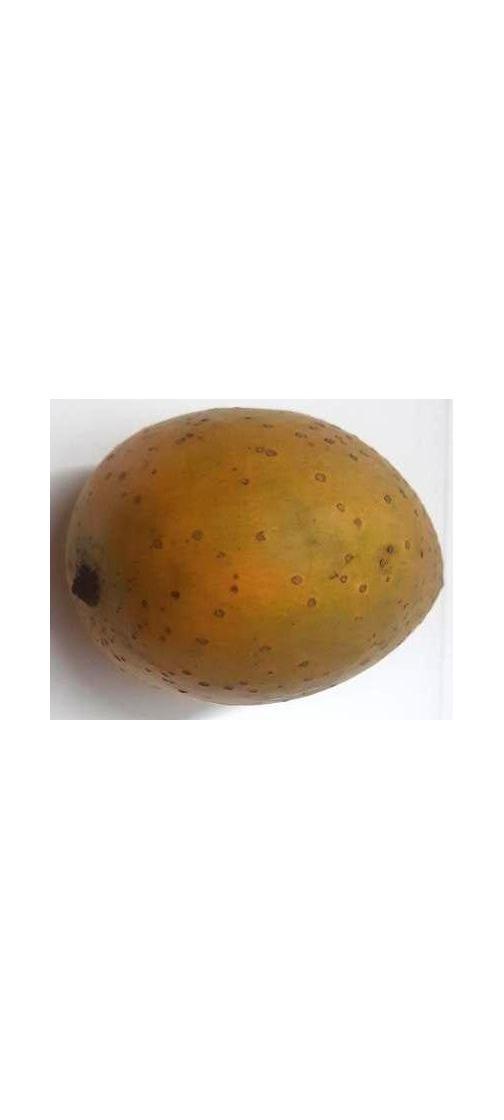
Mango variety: Gourmoti